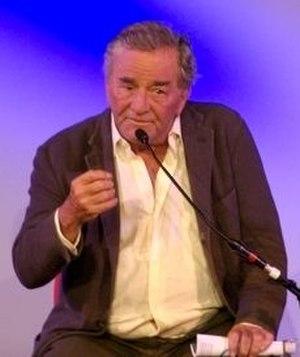
Peter Falk, né Peter Michael Falk le 16 septembre 1927 à New York, dans l'État de New York, aux, et mort le 23 juin 2011 à Beverly Hills, en Californie, aux États-Unis, à l'âge de 83 ans, est un acteur et producteur américain.
John Cassavetes, né le 9 décembre 1929 à New York et mort le 3 février 1989 à Los Angeles, est un acteur, scénariste et réalisateur américain.